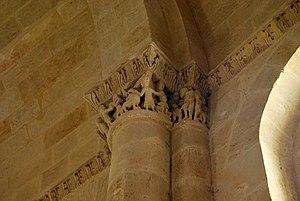
Église Saint-Quentin de Baron (Gironde)
L'église Saint-Quentin est une église catholique située dans la commune de Saint-Quentin-de-Baron, dans le département de la Gironde, en France.